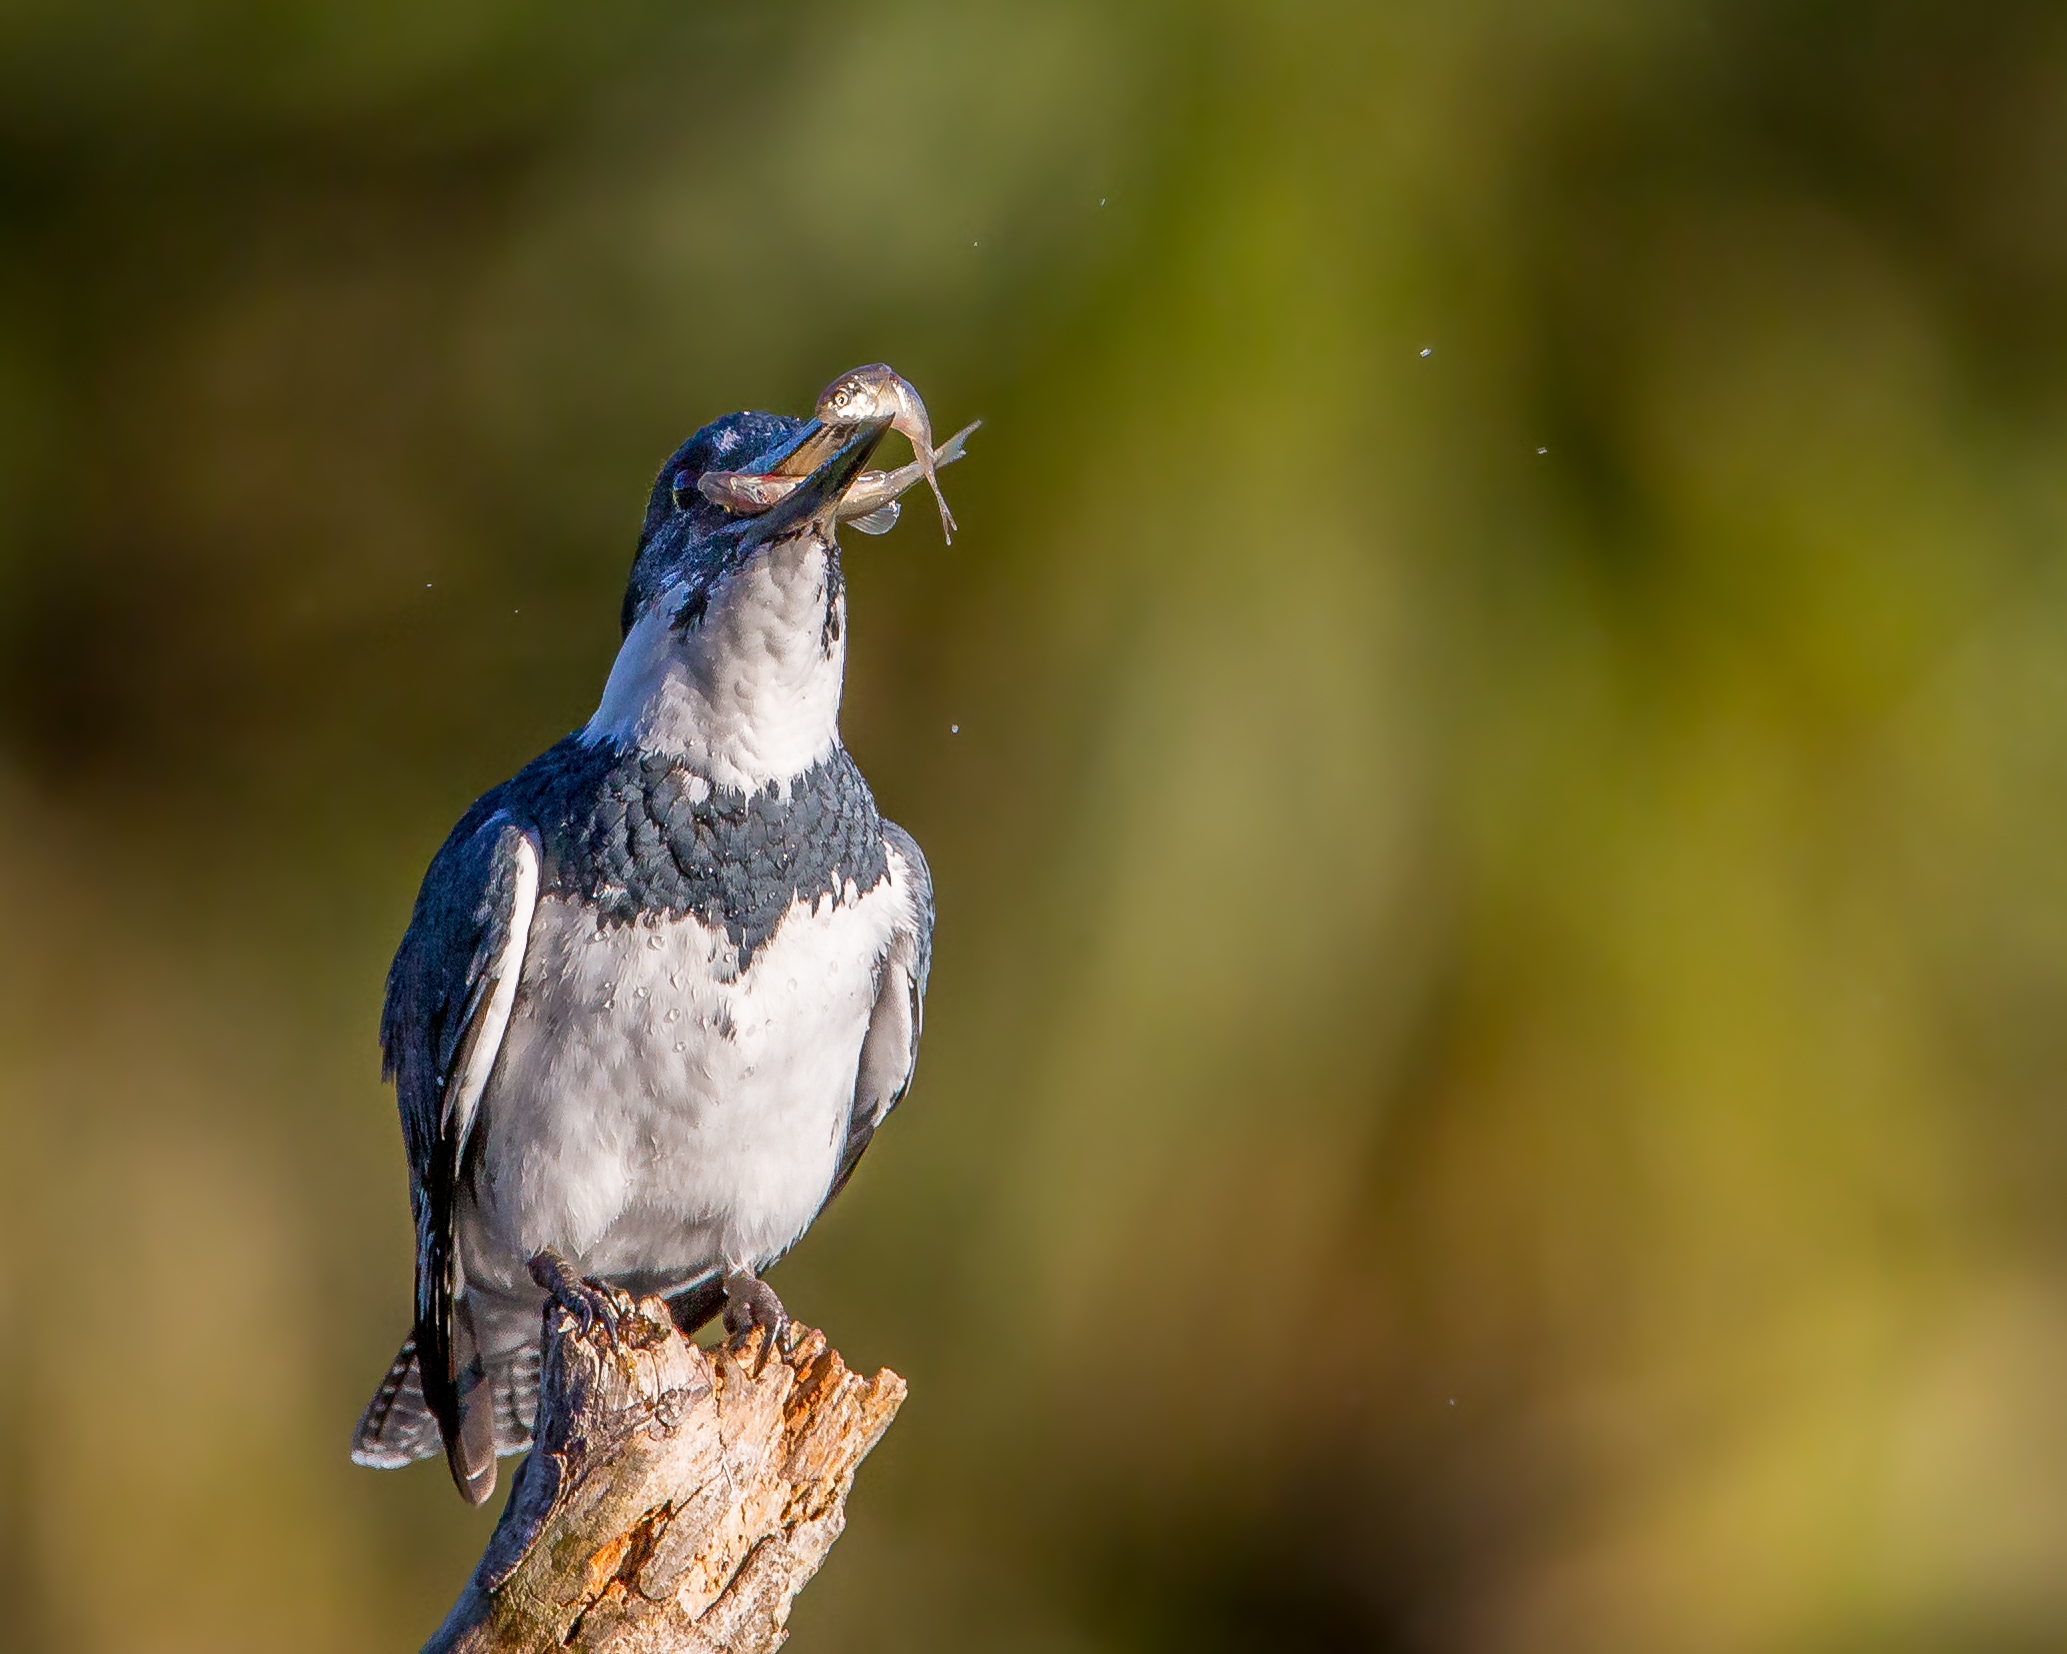
nature, branch, bird, wing, explore, wildlife, beak, fauna, close up, vertebrate, explored, finch, florida, perched, andymorffew, morffew, sebastian, beltedkingfisher, twofer, twofishes, perching bird